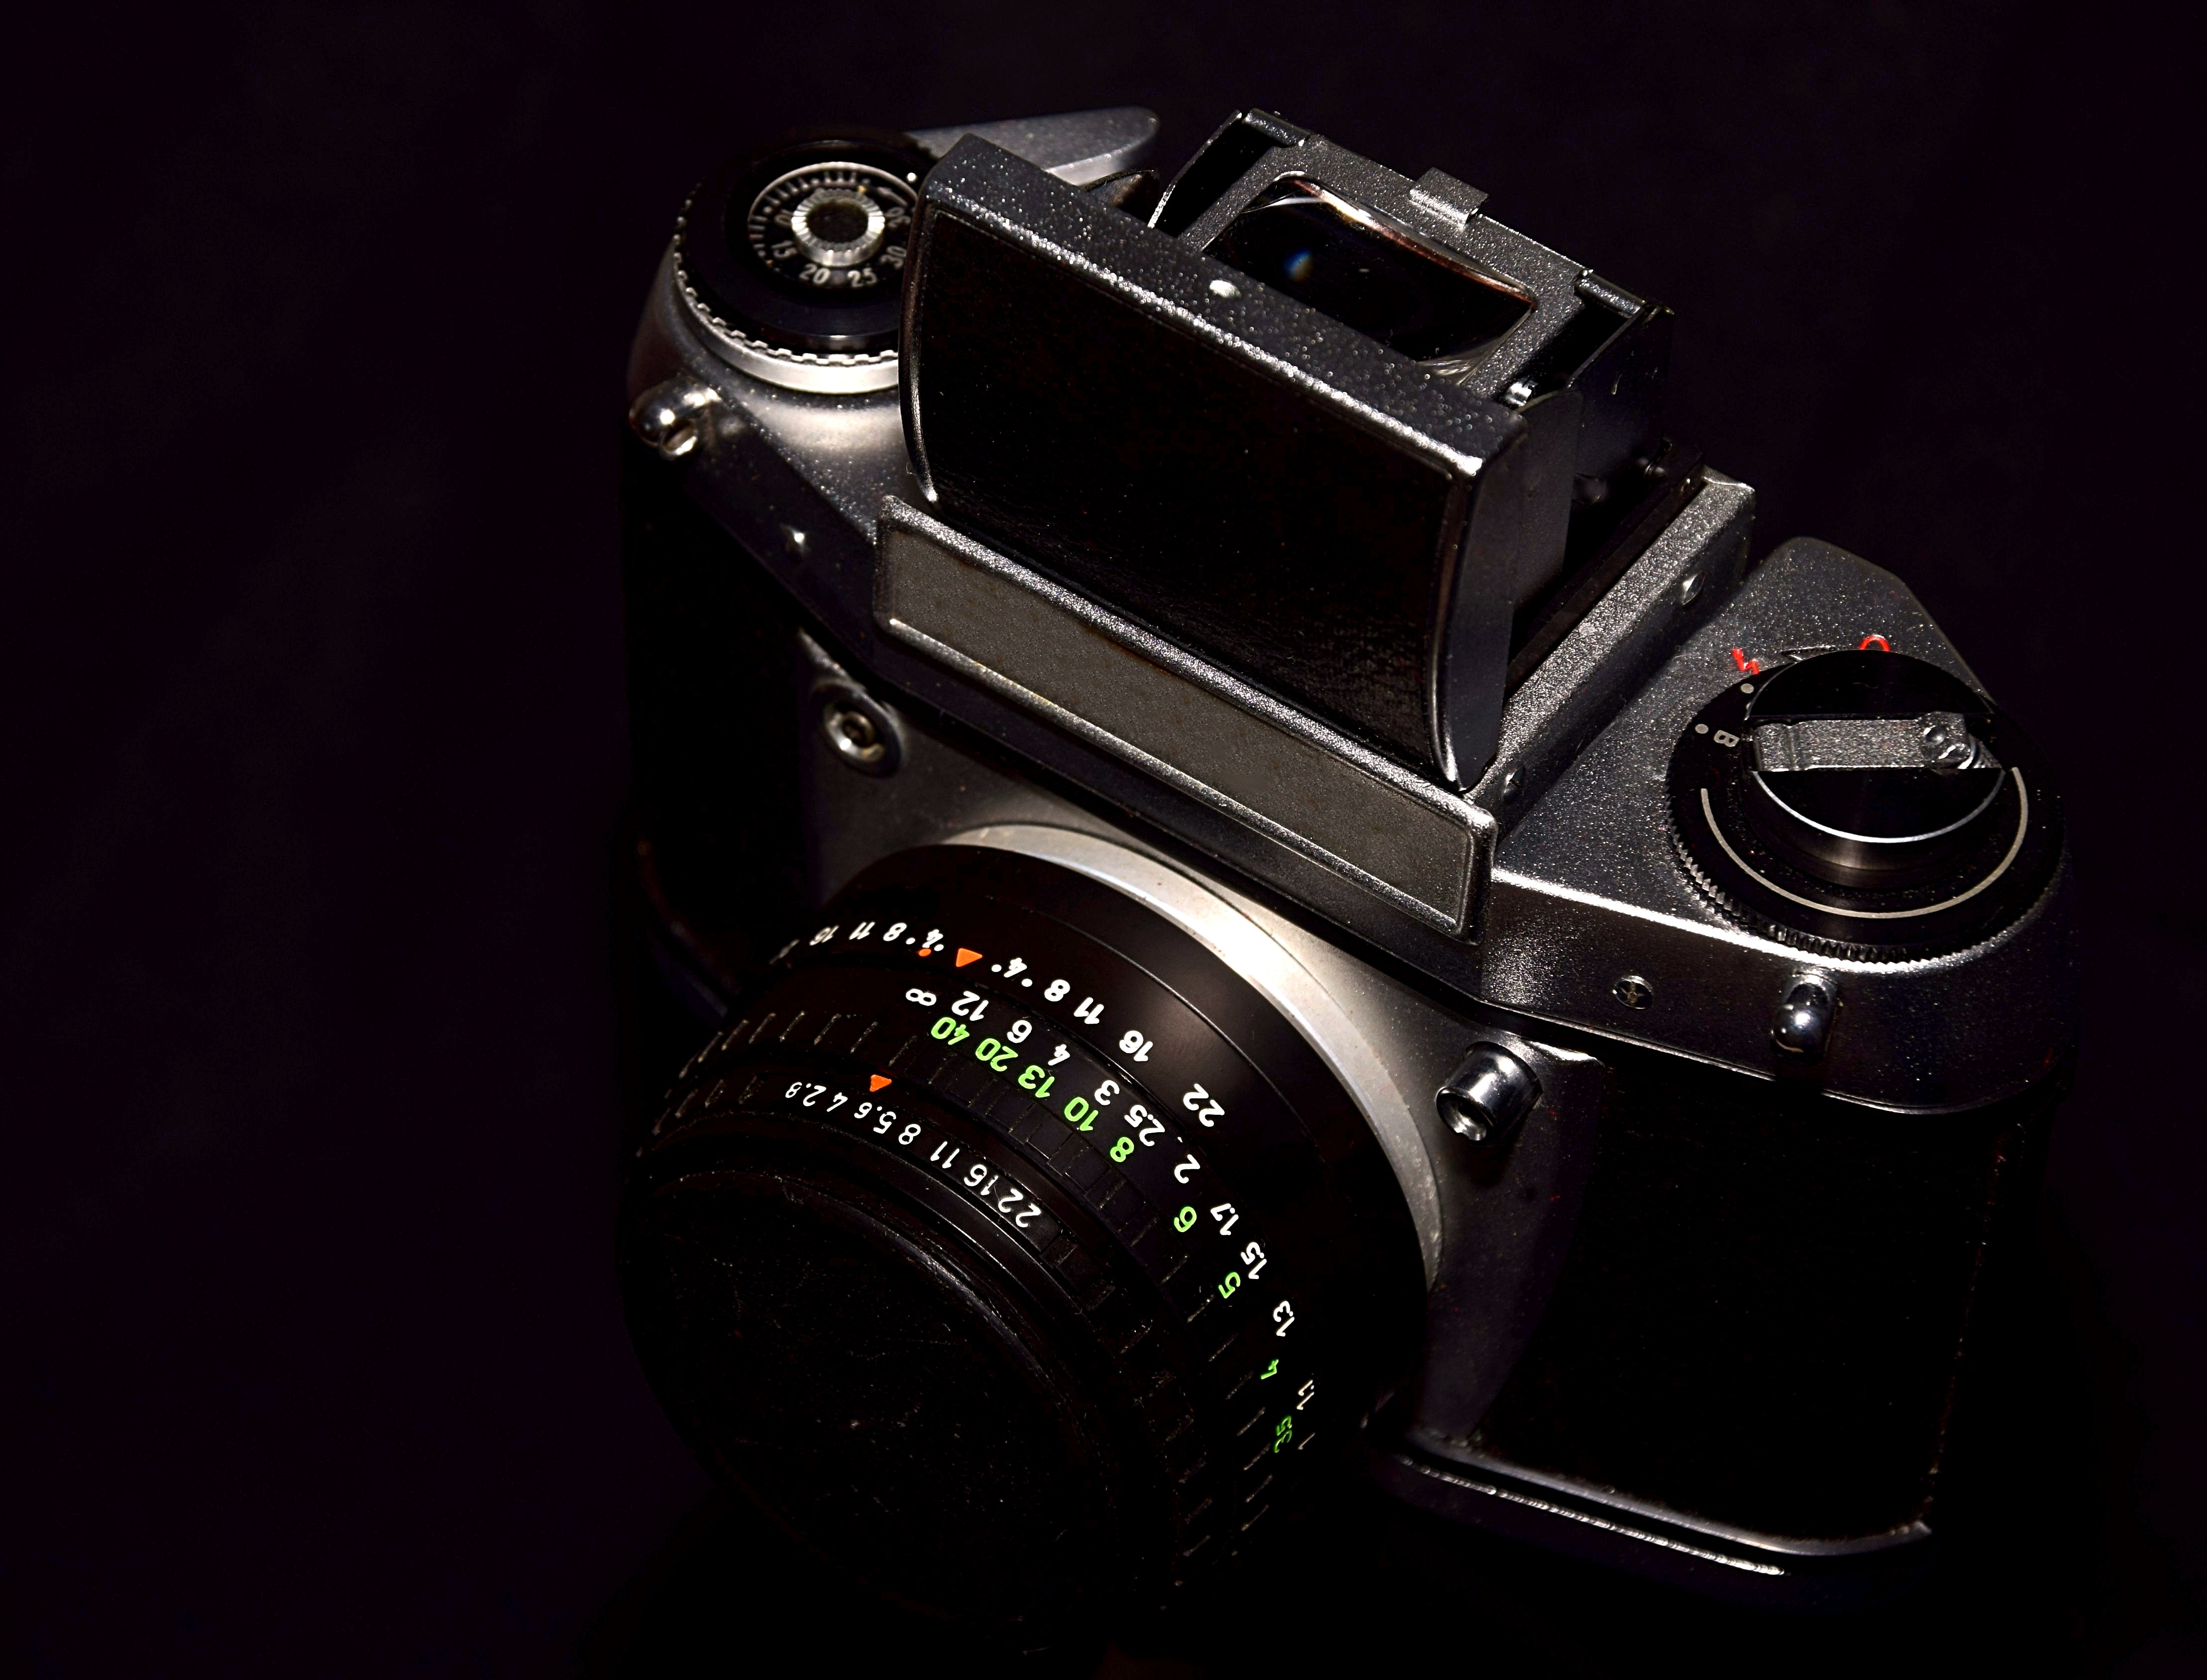
camera, photography, nostalgia, black, old camera, reflex camera, digital camera, camera lens, photo camera, analog camera, digital slr, single lens reflex camera, cameras optics, mirrorless interchangeable lens camera, analog slr